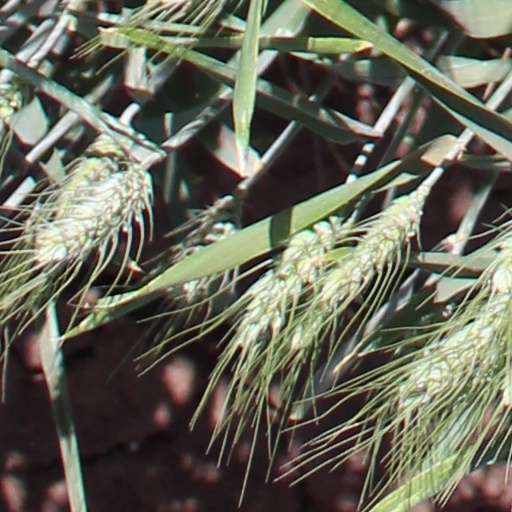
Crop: wheat